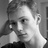
Emotion: neutral